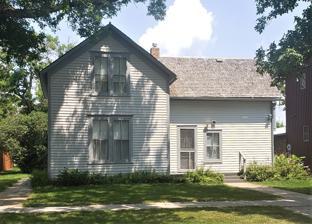
Building: Ingalls House (De Smet, South Dakota)
Country: United States of America
Year built: 1887
Historic house in South Dakota, United States United States historic place Ingalls House U.S. National Register of Historic Places Show map of South Dakota Show map of the United States Location 210 3rd St. SW., De Smet, South Dakota Coordinates 44°23′7″N 97°33′7″W / 44.38528°N 97.55194°W / 44.38528; -97.55194 Area 0.1 acres (0.040 ha) Built 1887 ( 1887 ) Built by Ingalls, Charles Phillip NRHP reference No. 75001717 Added to NRHP April 21, 1975 Ingalls House is a historic house museum at 210 3rd Street Southwest in De Smet, South Dakota . The 3rd street house was moved into on Christmas Eve 1887. Everyone but Laura Ingalls Wilder lived there; she married Almanzo in 1885 and therefore would have not been living with her parents anymore. After living in the surveyor's house in town in 1879-80 and then homesteading for several years, Charles Phillip Ingalls constructed this town house in 1887, and it was occupied by the family until 1928. It features many furnishings crafted by Mr. Ingalls.  The Laura Ingalls Wilder Memorial Society purchased the house in 1967 and opened it to the public the next year. The bodies of Charles, Caroline, Mary, Carrie, and Grace Ingalls, and the unnamed infant son of Laura and Almanzo Wilder and Grace’s husband, Nathan Dow, are buried nearby in the De Smet Cemetery a little over a mile away. The house was added to the National Register of Historic Places in 1975. When the Ingalls lived there, fruit trees filled up the back yard and a vegetable garden was in the adjacent lot.  Also a barn and a sand-point pump were in constant use. See also Laura Ingalls Wilder House , Mansfield, Missouri References